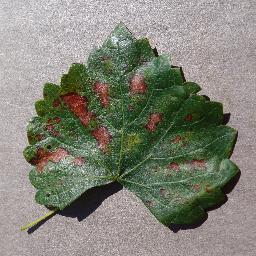
Label: Grape___Esca_(Black_Measles)